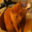
Label: cat